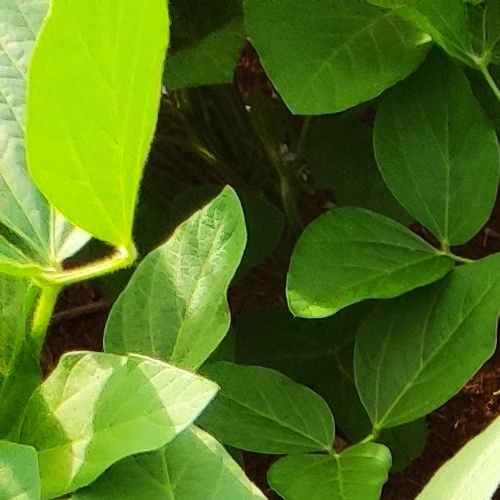
Label: Healthy